Beneath the Blue

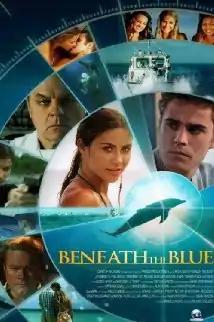
Theatrical release poster

Beneath the Blue, also known as "Way of the Dolphin", is a 2010 American drama film distributed by Monterey Media and Quantum Entertainment, a sequel to the 2007 film "Eye of the Dolphin". The film was written by the same writer as its predecessor, Wendell Morris. The film stars Paul Wesley, Caitlin Wachs, and David Keith. A then-unknown Samantha Jade makes her film debut. The film was released on October 24, 2010.